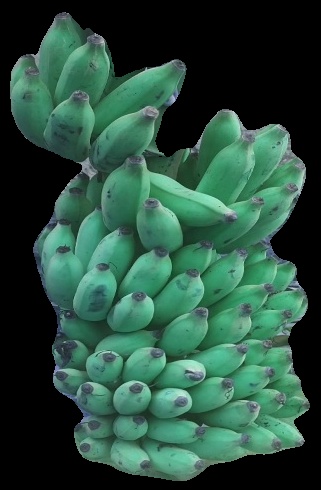
Variety: elakki-bale
Grade: grade2